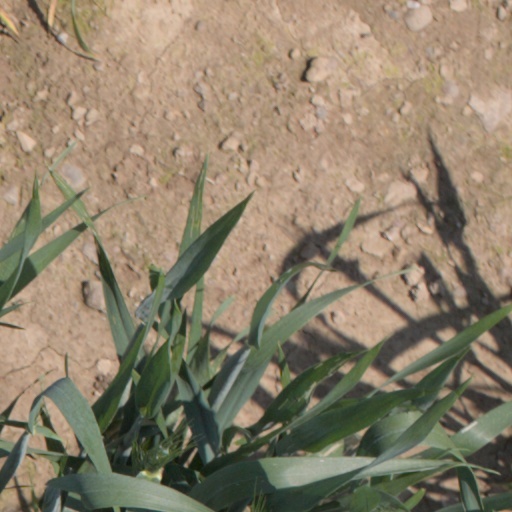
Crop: wheat